Yongle Tongbao

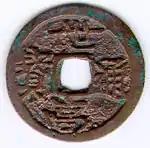
A Sekō Tsūhō (世高通寳) cash coin manufactured by using an altered Yongle Tongbao cash coin as a mother coin.

From 1461 the Ryukyu Kingdom under the reign of King Shō Toku started minting Sekō Tsūhō (世高通寳) cash coins based on the Yongle Tongbao, these coins were manufactured by using circulating Yongle Tongbao coins as mother coins and carving the characters Sekō (世高) out of the Yongle inscription on the top and bottom of the coin, this made the Sekou appear rounded while the Tsūhō (通寳) remained very angular, as copper shrinks during the cooling part of the manufacturing process these Sekō Tsūhō tend to be diminutive in size. Like regular Yongle Tongbao cash coins it's not uncommon for Ryukyuan cash coins from this period to also be found in coin hoards in countries like Indonesia.